Belarus and the International Monetary Fund

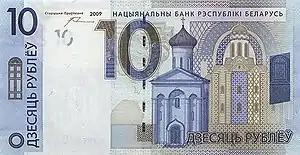
The Belarusian Ruble, the country's current currency

On July 28, 1993, under the Systematic Transformation Facility, 70.1 million SDR's were approved for Belarus in order to help with inflation and the overall quality of life for the people of Belarus. Although Belarus has slowly acquired economic reform and has shown to be resistant, their Parliament approved a comprehensive reform program in October 1994. To support the government's 1995 economic reform program, the IMF approved a second drawing under the Systematic Transformation Facility for again, 70.1 million SDR's (US$103 million).